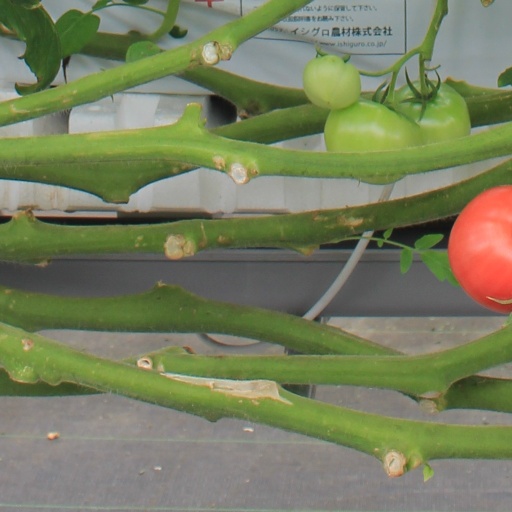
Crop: tomato